Pleasant Hill Presbyterian Church

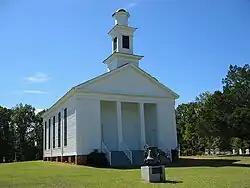
The church in 2007

The Pleasant Hill Presbyterian Church, originally known as Mount Carmel Presbyterian Church, is a historic Greek Revival church in Pleasant Hill, Alabama, United States. The current structure was built between 1851 and 1852. It features a distyle-in-antis type portico with simple box columns, a bell tower topped by a small domed cupola, and a second-floor balcony around three sides of the interior. It was placed on the Alabama Register of Landmarks and Heritage on the November 2, 1990 and on the National Register of Historic Places on April 22, 1999.